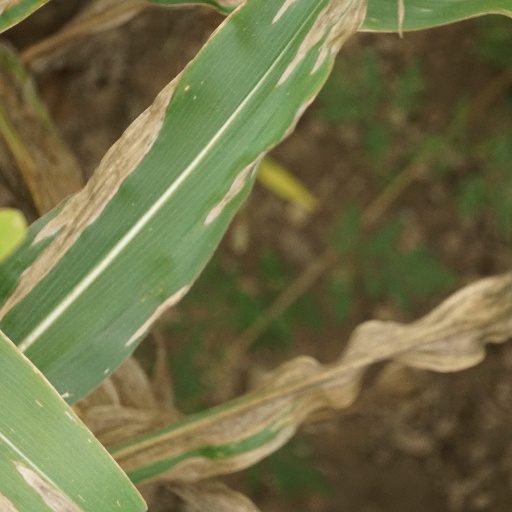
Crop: maize; corn